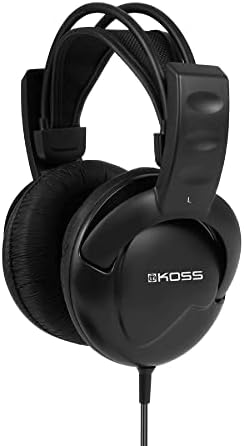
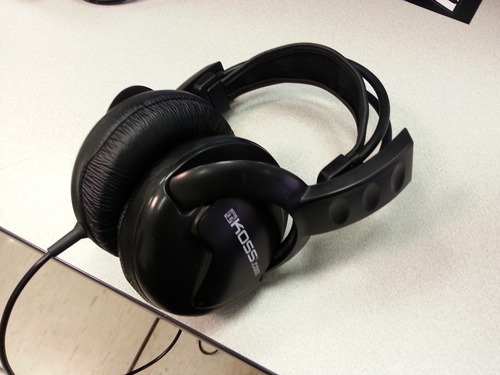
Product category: headphones
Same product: yes